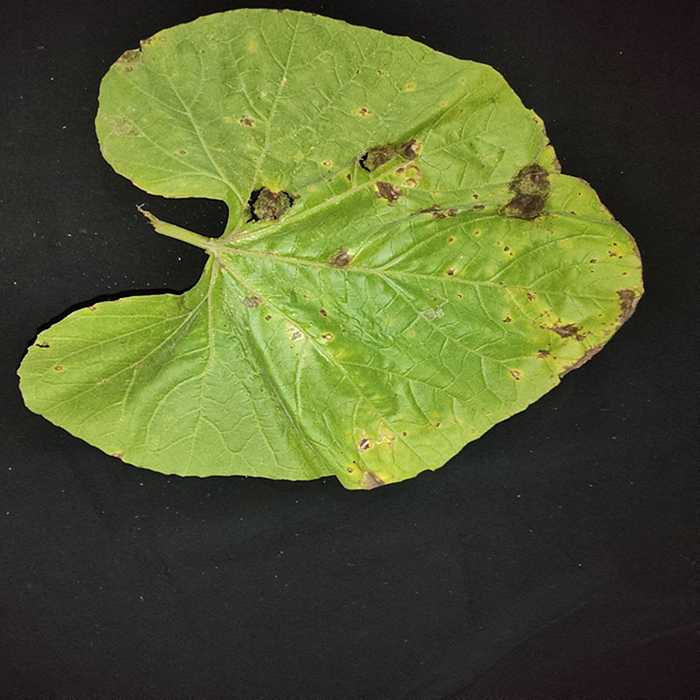
Plant: Bottle gourd
Label: Downey mildew